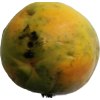
Label: papaya